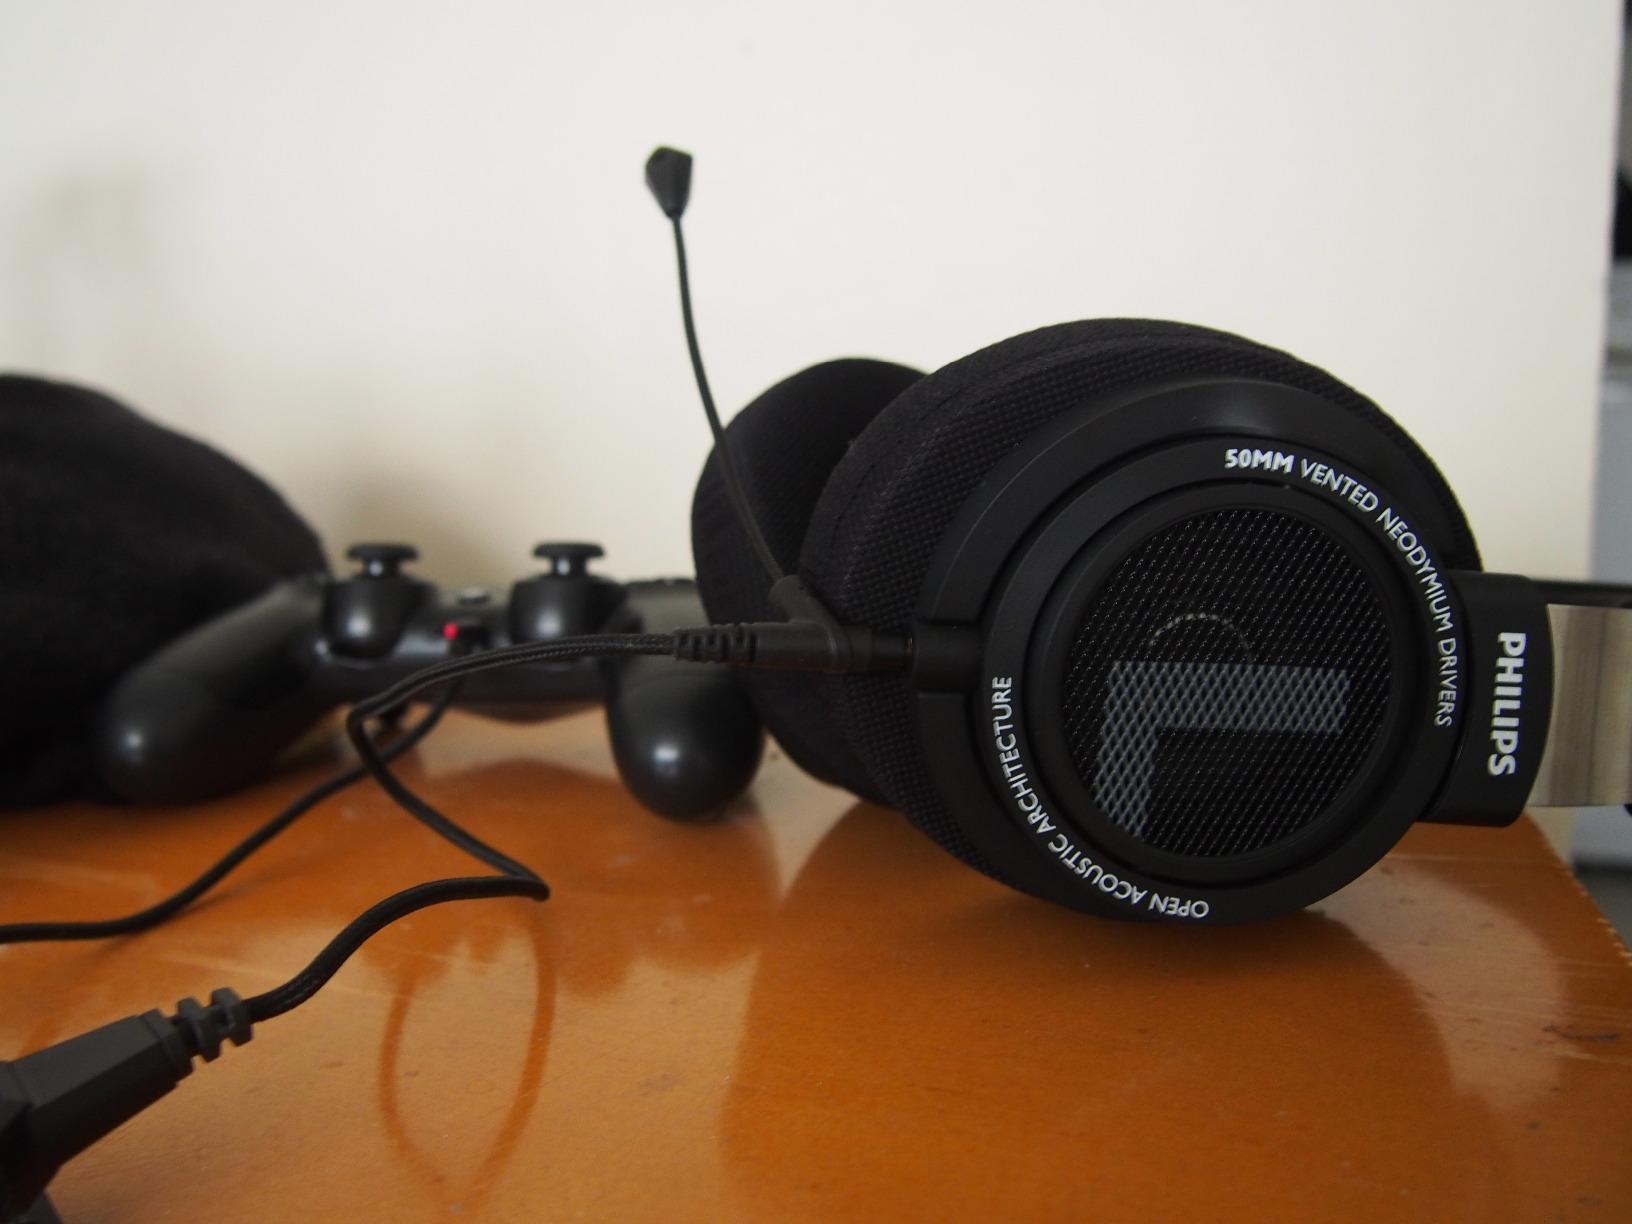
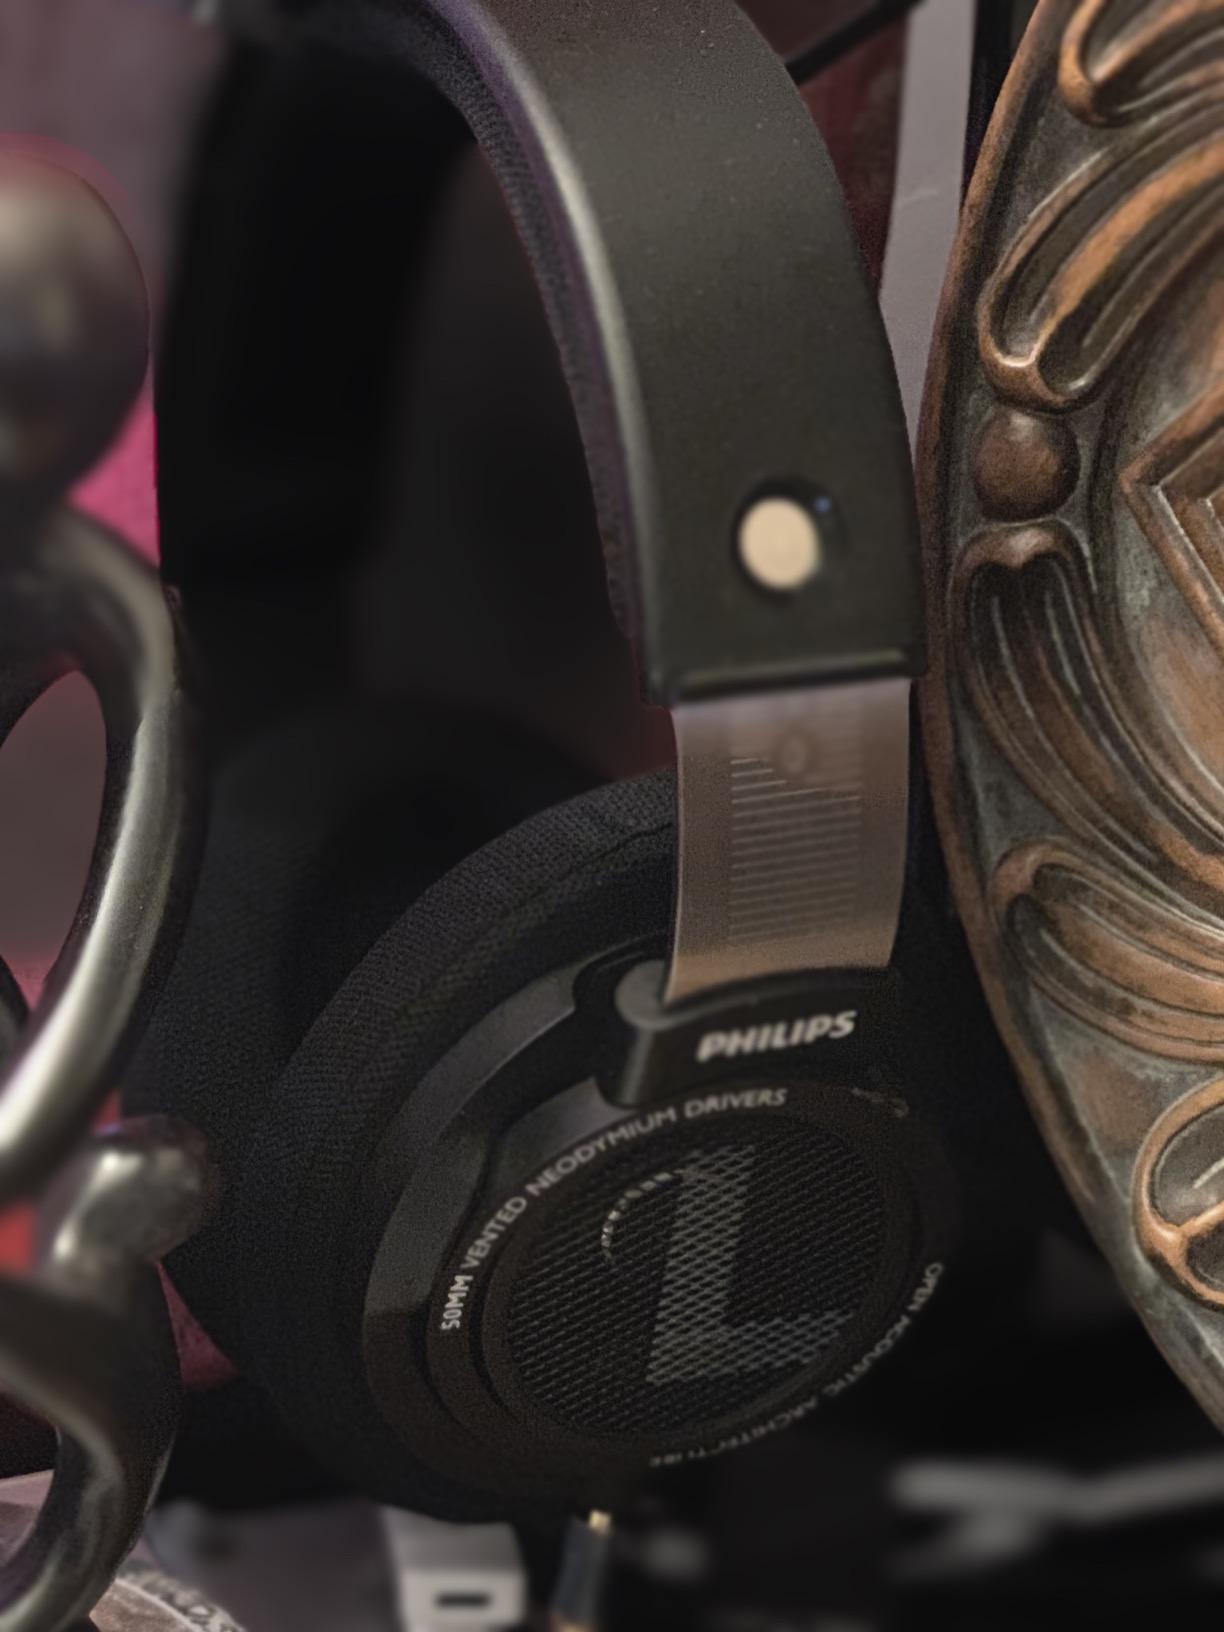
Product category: headphones
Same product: yes